Kalervo Kurkiala

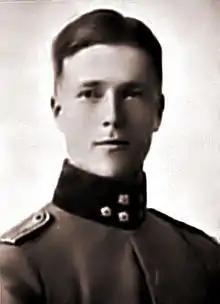
Groundstroem in 1927

After the October Revolution in Russia, the Finnish socialists followed Vladimir Lenin's urging and on 9 November 1917 set up a Revolutionary Central Council of Workers in Helsinki. In December the center-right coalition that controlled parliament declared independence.